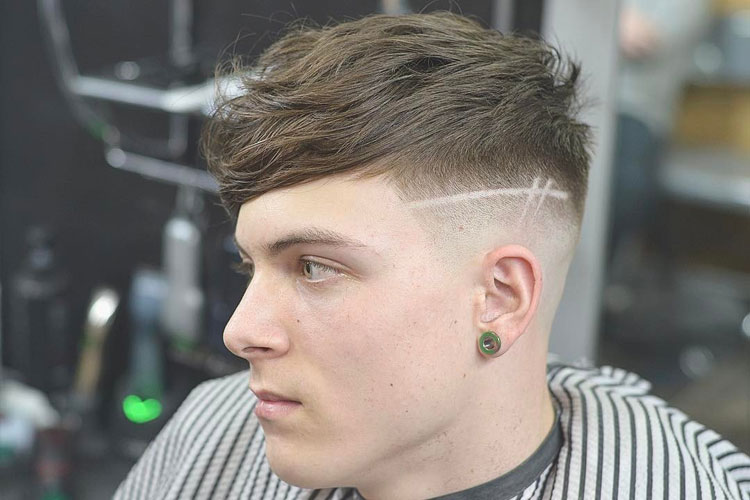
Gender: men